Every Little Step (film)

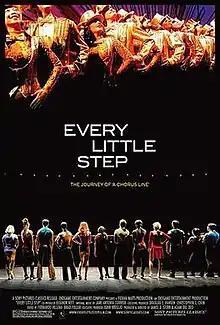
Original poster

Every Little Step is a 2008 American documentary film produced and directed by James D. Stern and Adam Del Deo. It follows the process of casting the 2006 Broadway revival of "A Chorus Line" and explores the history of the award-winning musical, beginning with the informal interviews with Broadway dancers conducted by Michael Bennett that served as its basis. Their personal observations and feelings were captured on audiotape, many of which are heard in this film.